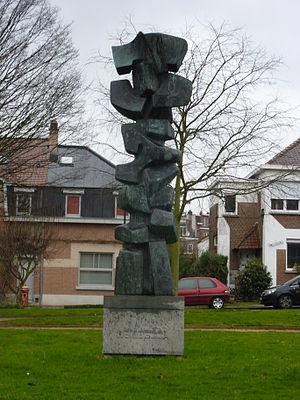
Œuvre HEMBECCA par Albin Courtois pour le 800ème anniversaire de Neder-Over-Heembeek, Bruxelles, Belgique.
Albin Courtois est sculpteur et créateur de médailles belge né à Schaerbeek le 24 avril 1928 et mort à Rebecq le 10 février 2015.